Campfire

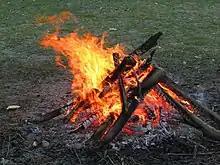
A campfire

The Swedish torch ("Schwedenfackel" or "Schwedenfeuer") is also known by other names, including Swedish (log) candle, and Swedish log stove.